Lengnau, Aargau

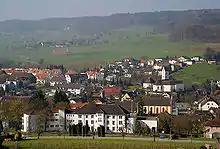
Lengnau village

Lengnau has an area, , of . Of this area, or 52.4% is used for agricultural purposes, while or 37.6% is forested. Of the rest of the land, or 9.6% is settled (buildings or roads), or 0.1% is either rivers or lakes.